Riding the Sunset Trail

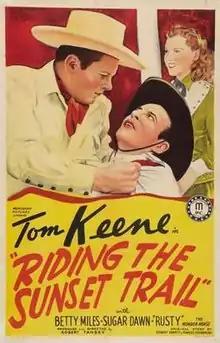
Theatrical release poster

Riding the Sunset Trail is a 1941 American western film directed by Robert Emmett Tansey and written by Robert Emmett Tansey and Frances Kavanaugh. The film stars Tom Keene, Betty Miles, Frank Yaconelli, Sugar Dawn, Slim Andrews and Kenne Duncan. The film was released on October 31, 1941, by Monogram Pictures.